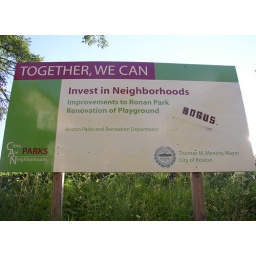
Construction sign near my house